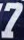
Number: 7